Coast Guard Island

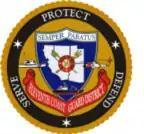
USCG 11th District emblem

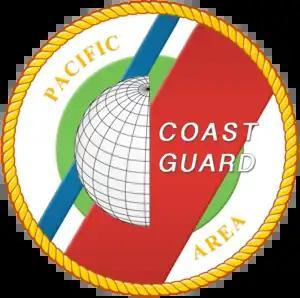
USCG Pacific area emblem

Coast Guard Base Alameda also referred to as Coast Guard Island is an artificial island in the Oakland Estuary between Oakland and Alameda, California. It is home to several major United States Coast Guard commands and cutters, including the Coast Guard Pacific Area. It is one of the largest Coast Guard bases on the West Coast. From 1942 until 1982, the island was the site of the Coast Guard's recruiting training center (boot camp), enlisting and training hundreds of thousands of coast guardsmen including many of the 214,239 who served in the Pacific and European Theaters of World War II.